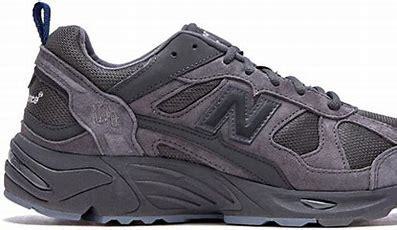
Brand: New
Model: Balance New Balance 878